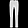
Label: Trouser